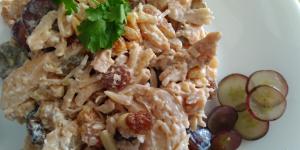
ensalada de pollo con mayonesa y uvas